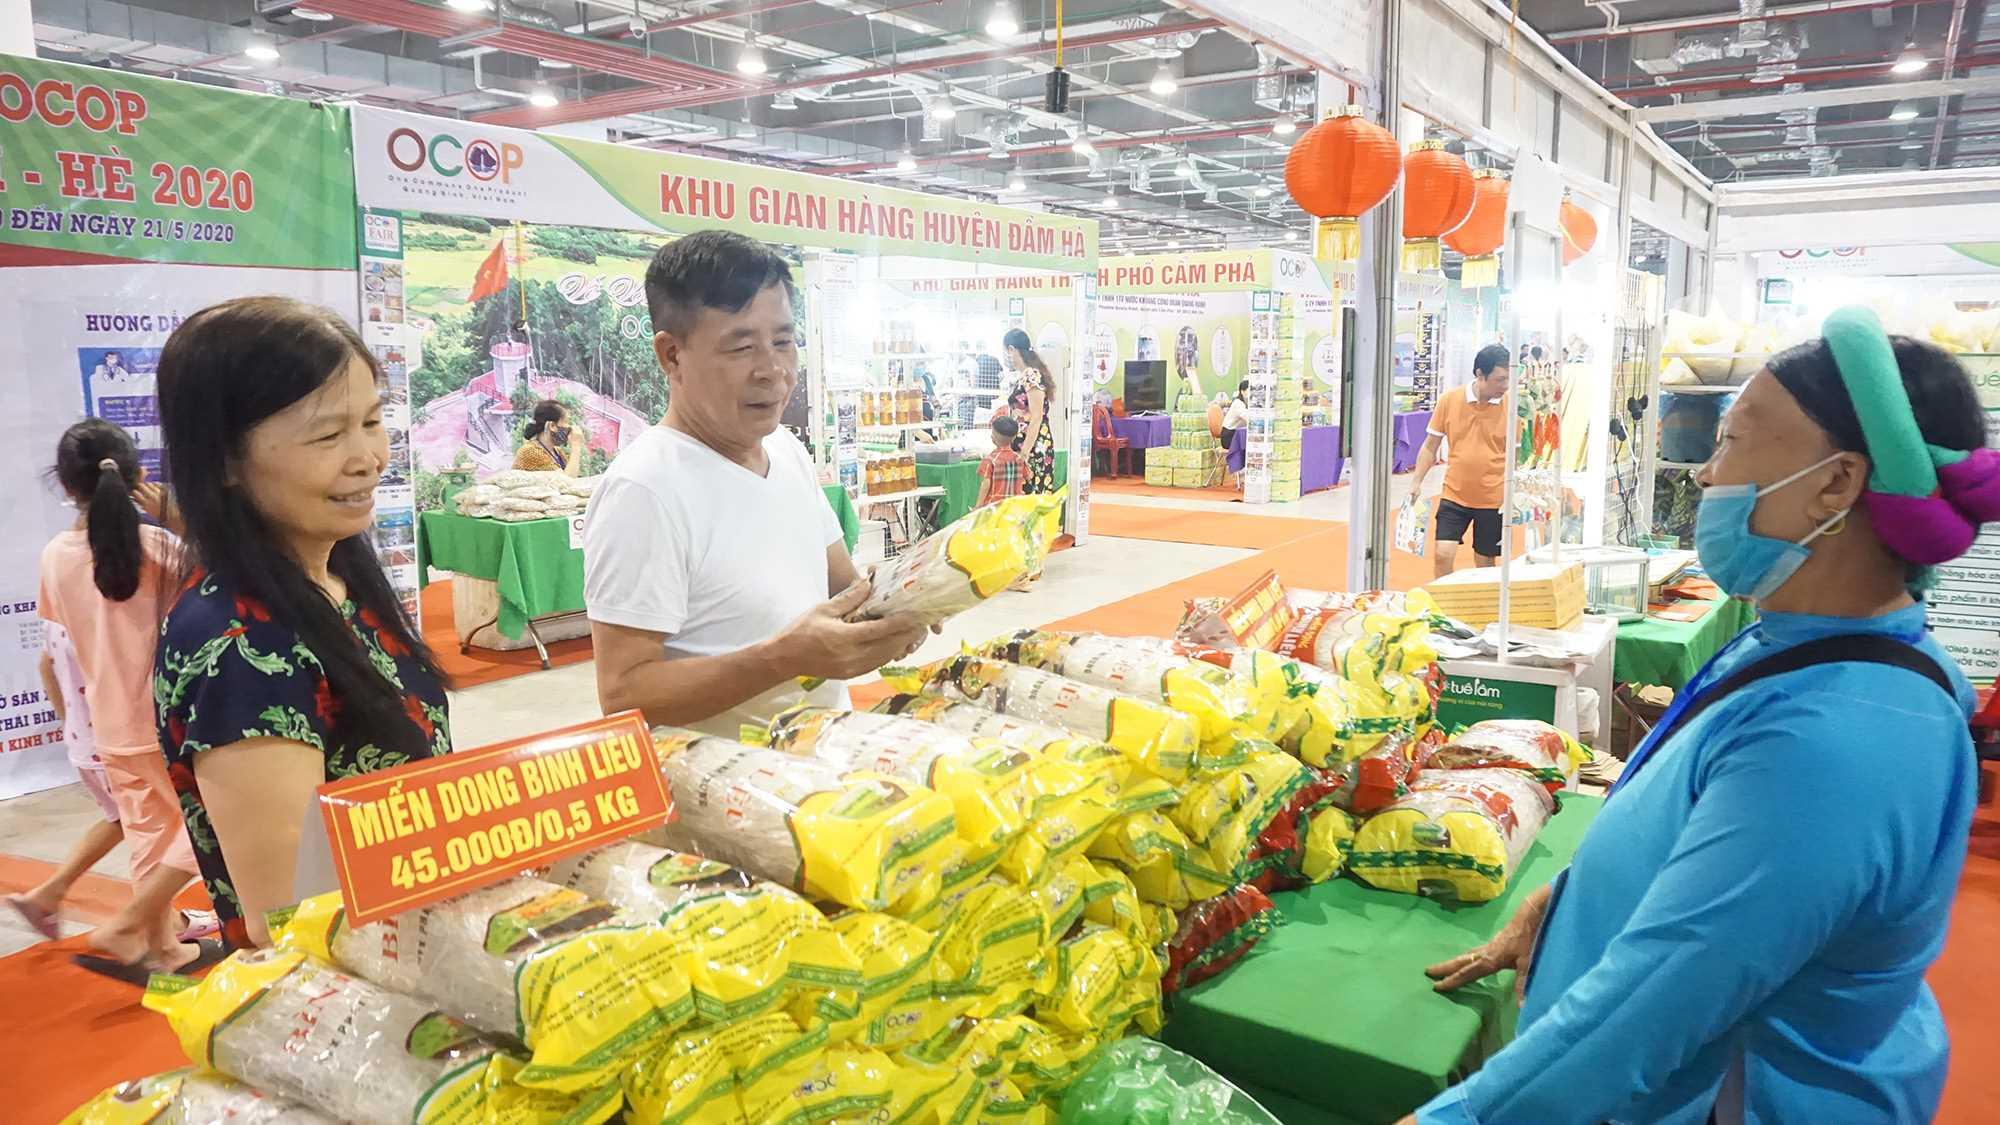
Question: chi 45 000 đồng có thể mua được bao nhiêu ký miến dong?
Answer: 0. 5 ký miến dong